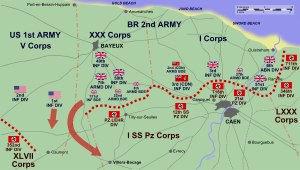
Operation Perch / Hovedoffensiven / Højre hook
Placering af styrkerne den 12. juni 1944
Operation Perch var en britisk offensiv under 2. Verdenskrig, som fandt sted mellem den 7. og 14. juni 1944 under Operation Overlord – invasionen i Normandiet. Offensiven havde til formål at omringe og erobre den tyskbesatte by Caen, som var et vigtigt allieret mål i de første trin af Operation Overlord. En kombination af intens tysk modstand og fejltagelser i toppen af den britiske hærledelse betød, at operationen ikke nåede sit mål.